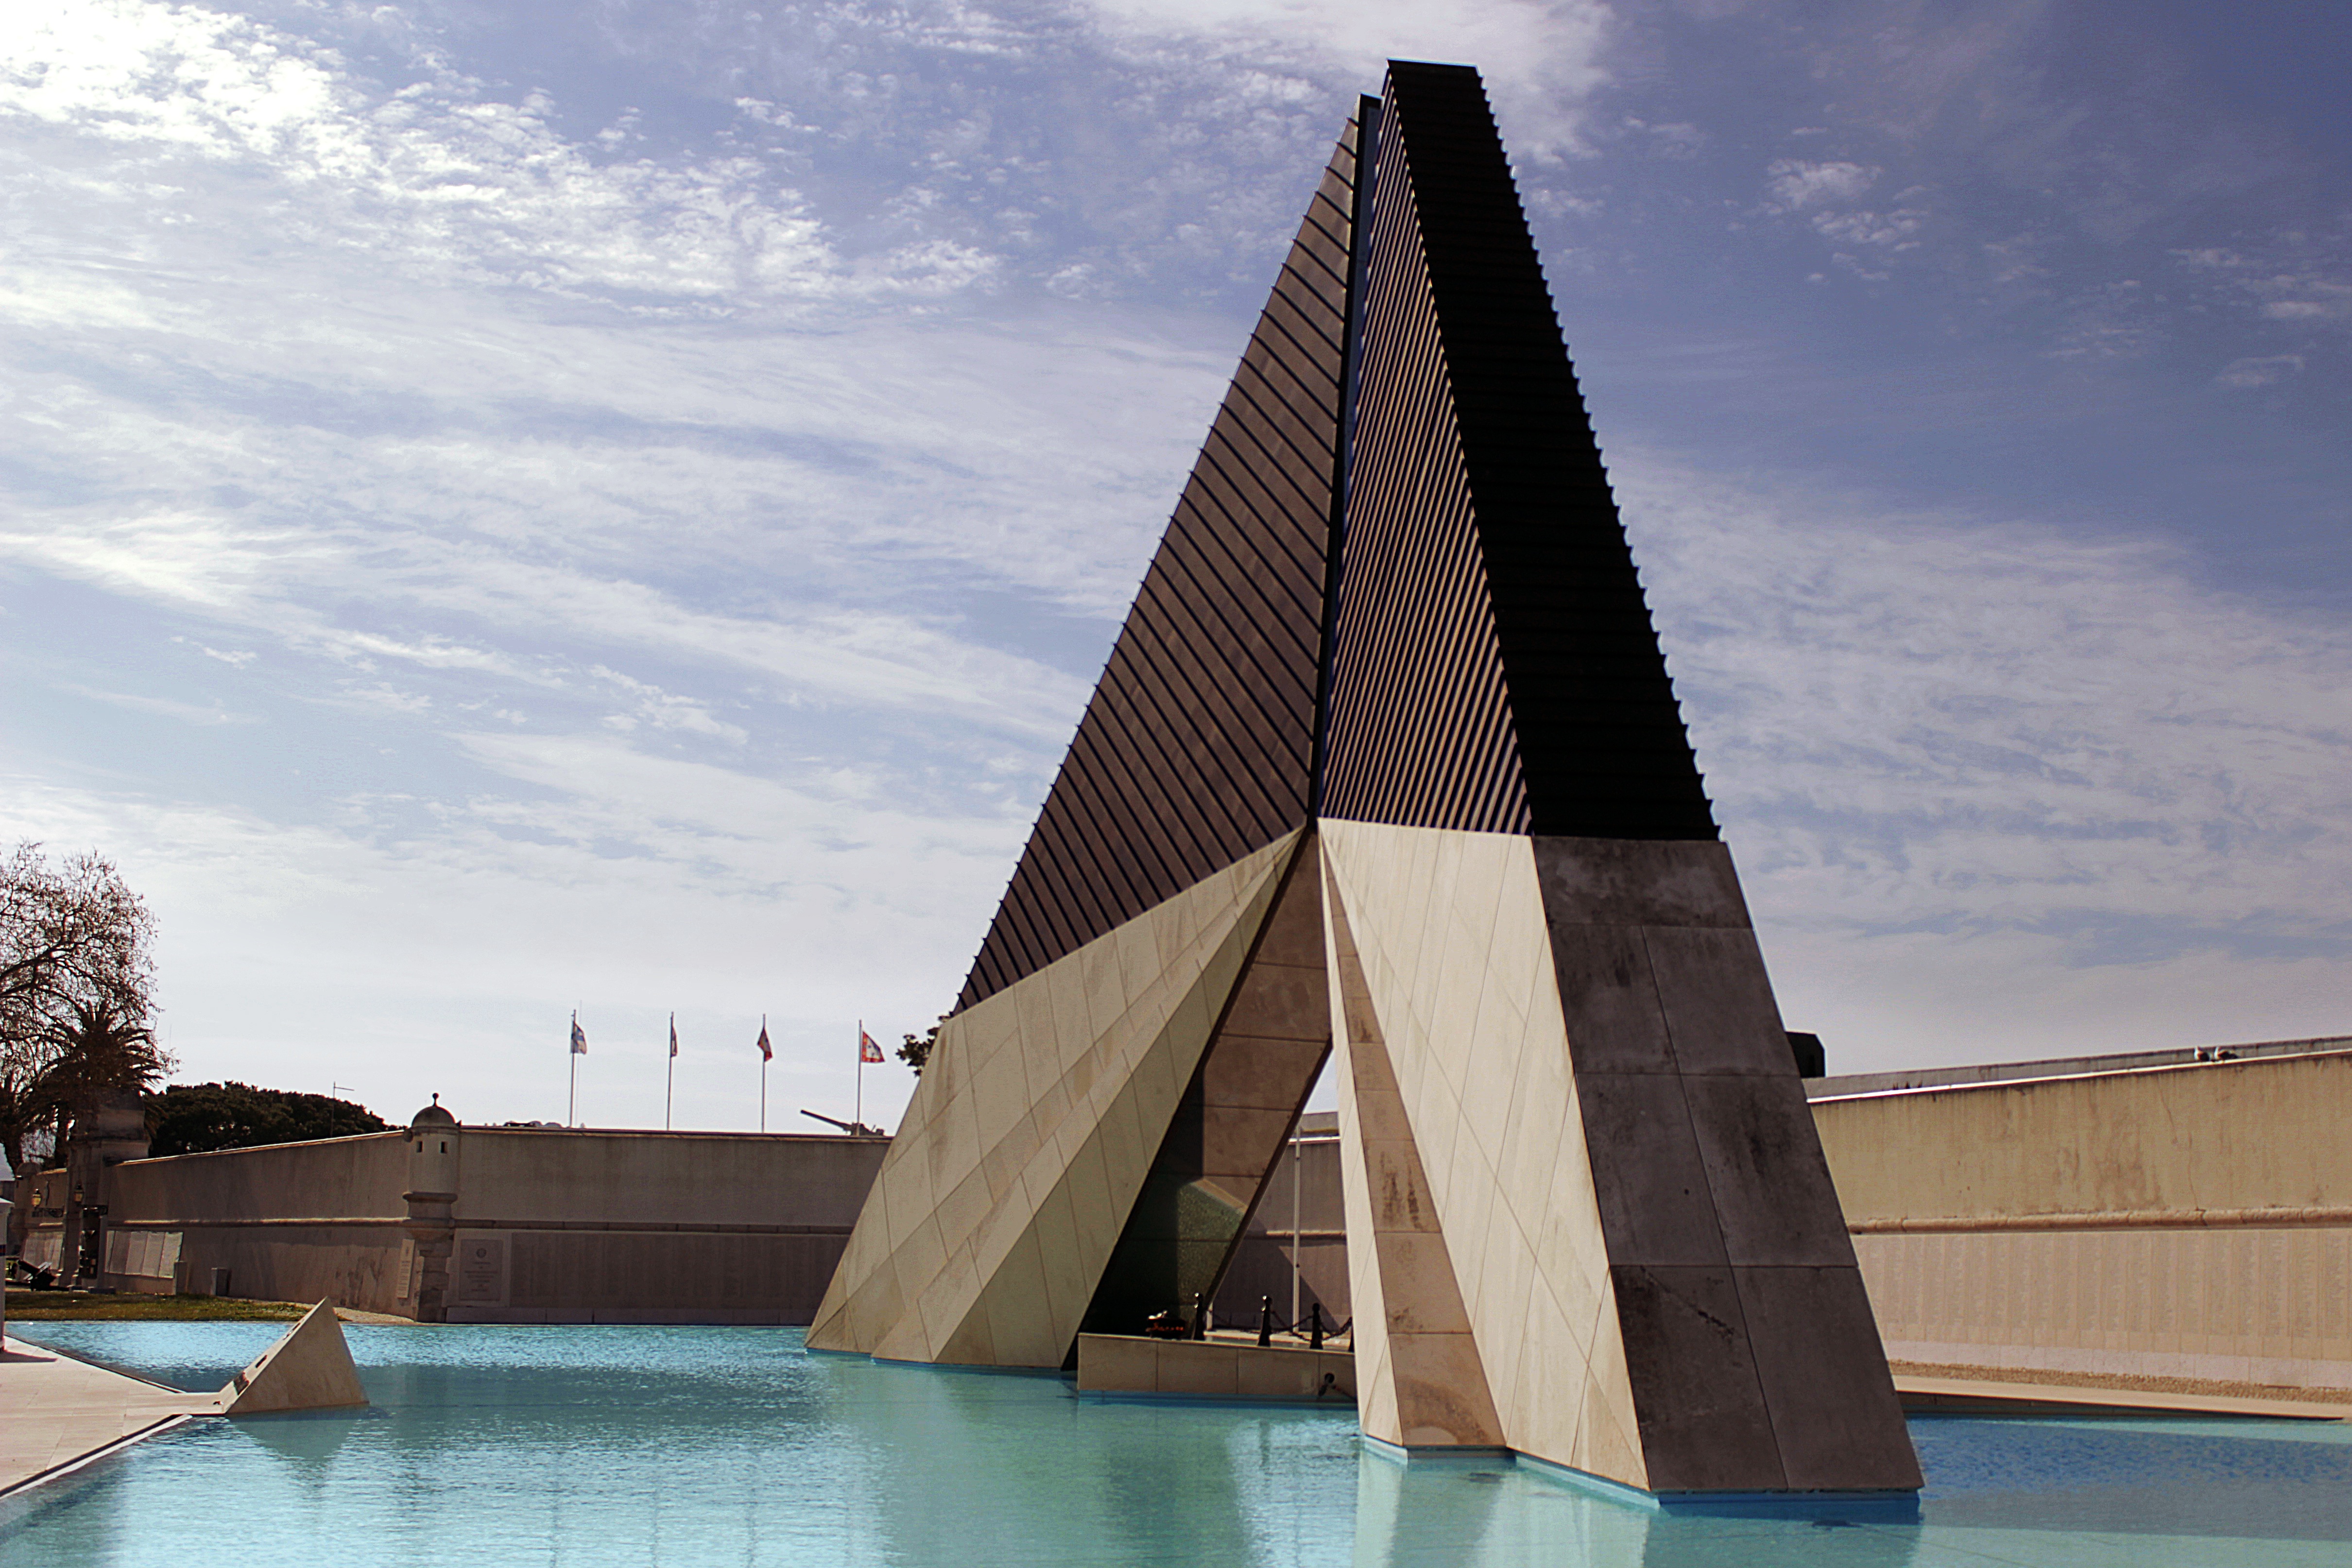
architecture, sky, monument, summer, vacation, color, weather, landmark, clouds, portugal, soldiers, lisboa, lisbon